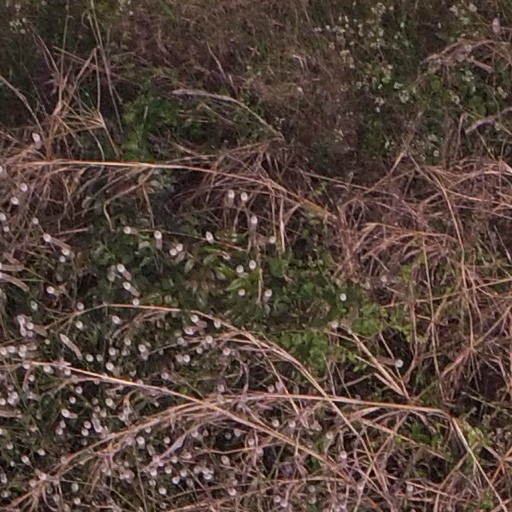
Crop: maize; corn